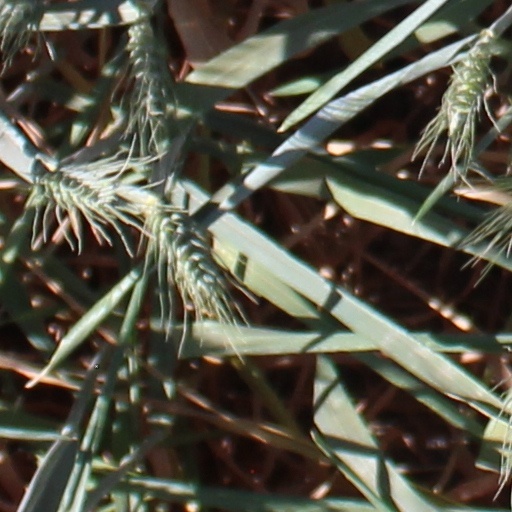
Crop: wheat